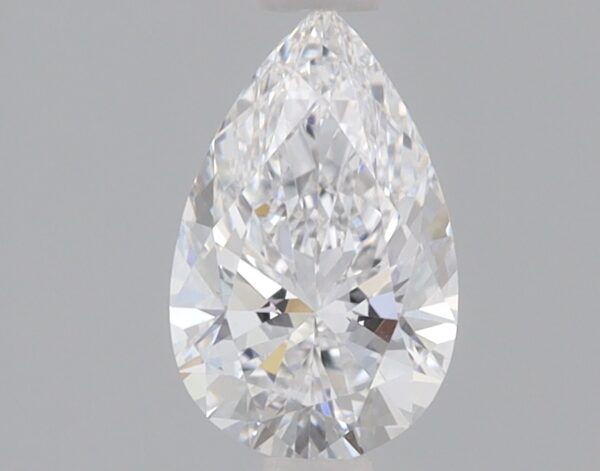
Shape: pear
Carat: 0.8
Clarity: VS1
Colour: D
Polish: EX
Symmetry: EX
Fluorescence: NONE
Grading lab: IGI
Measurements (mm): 8.26 x 5.17 x 3.24